The Spoilers (1942 film)

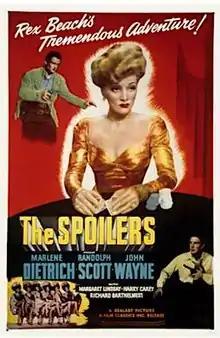
Theatrical release poster

The Spoilers is a 1942 American Western film directed by Ray Enright and starring Marlene Dietrich, Randolph Scott and John Wayne.